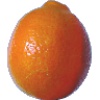
Label: Tangelo 1